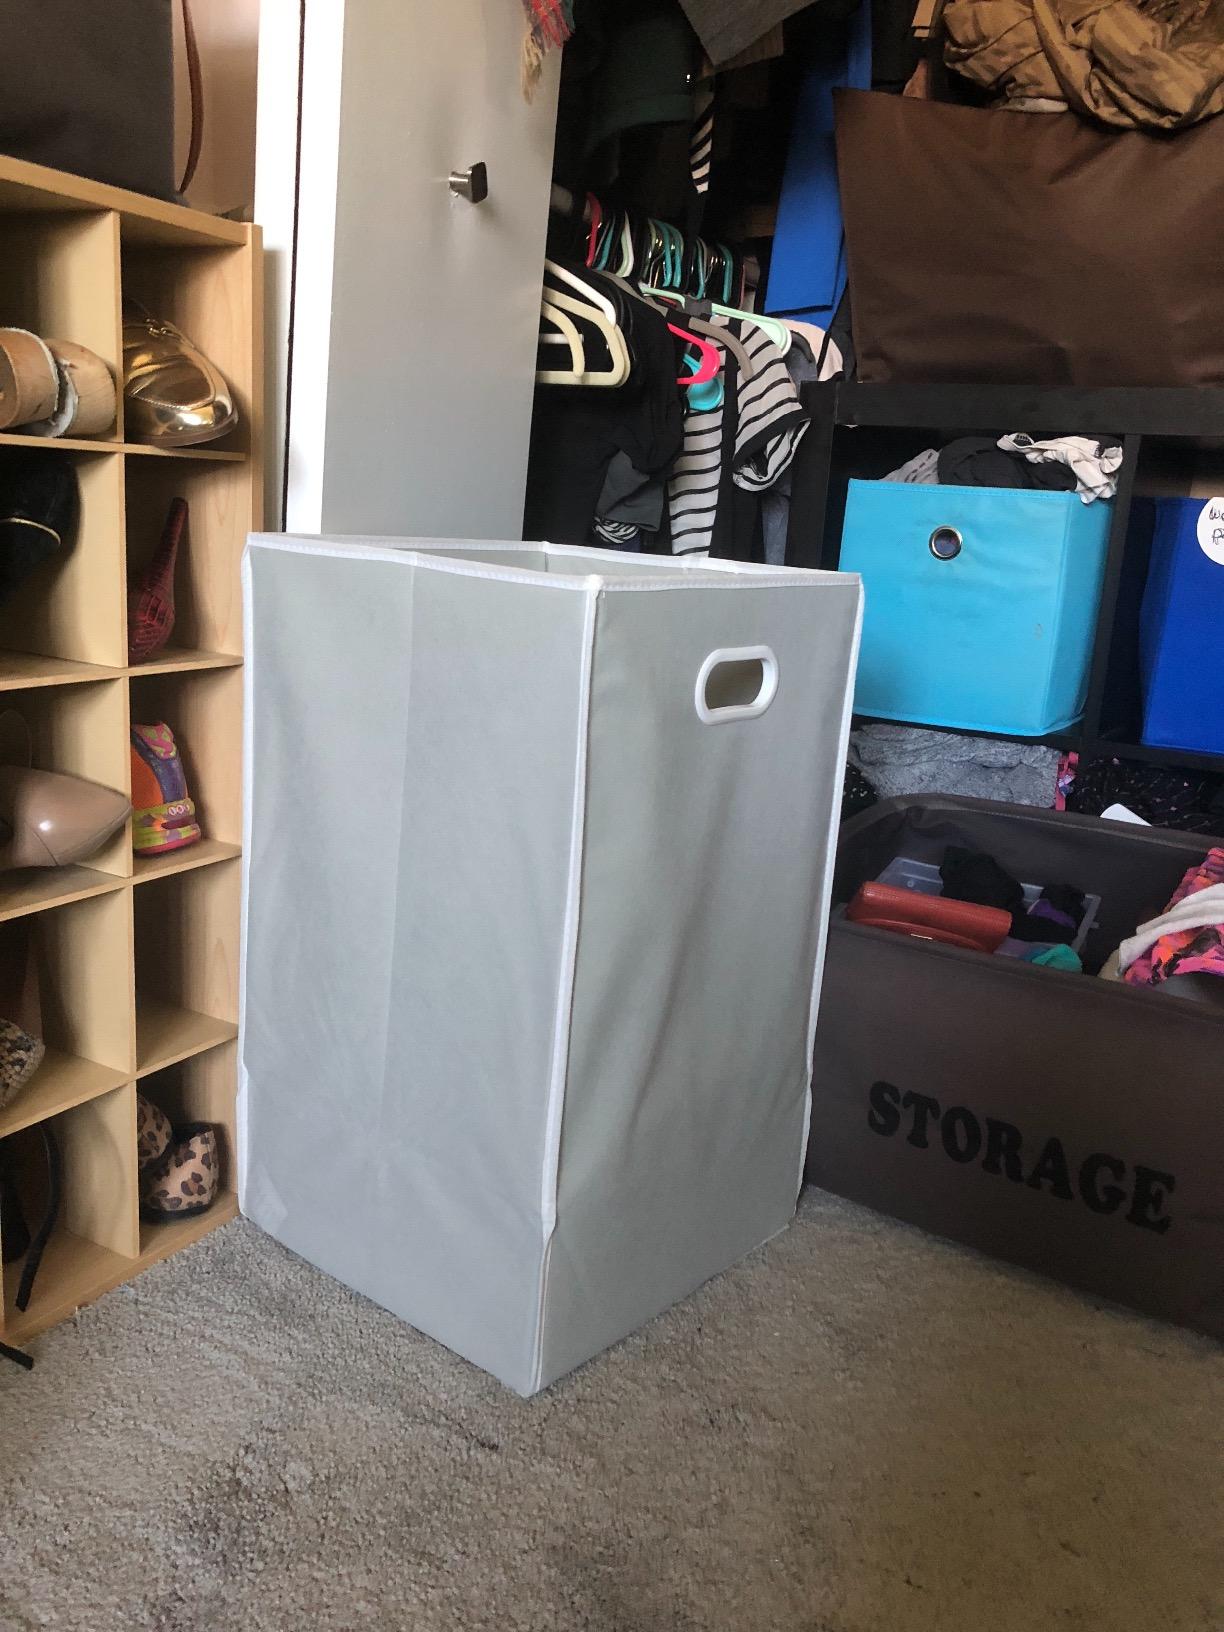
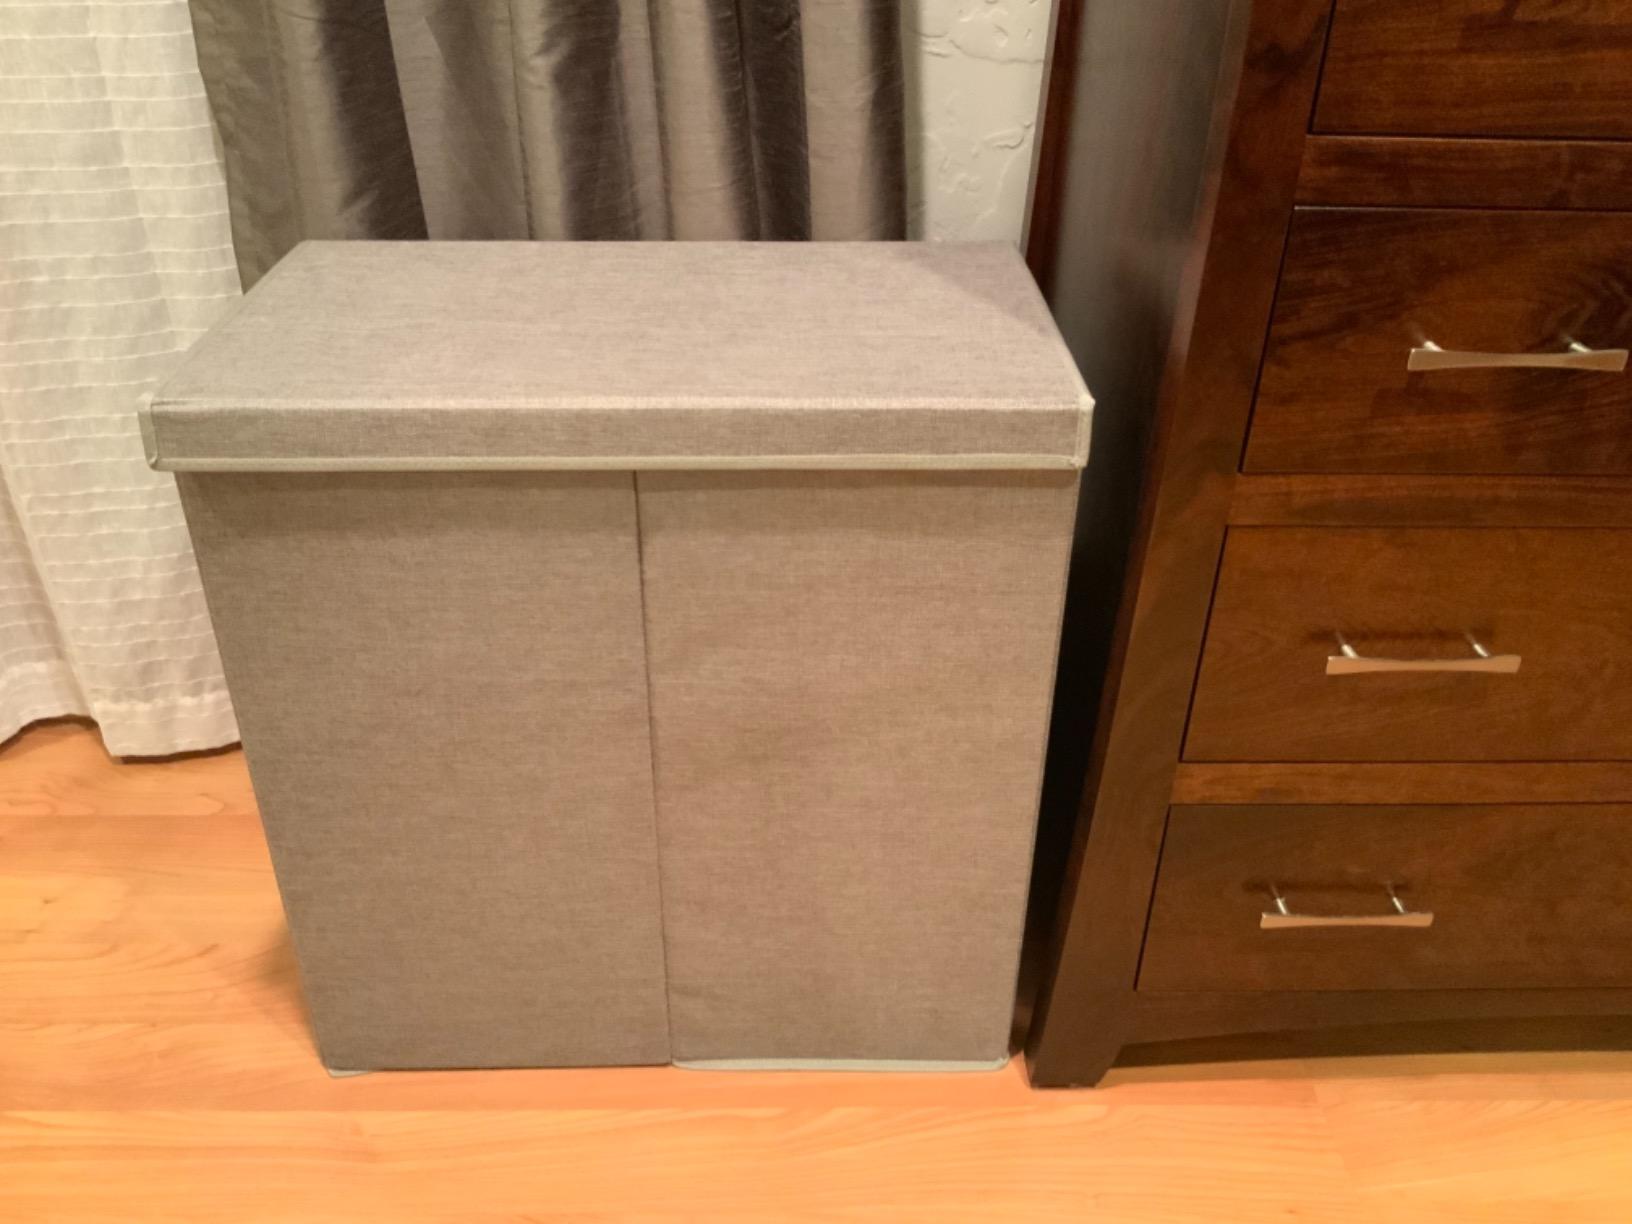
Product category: items_hamper
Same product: no